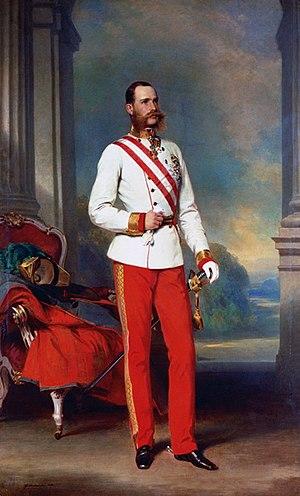
Cet article dresse la liste des souverains ayant régné sur le territoire formant actuellement l'État allemand.
Cet article donne la liste des ducs et rois de Bohême ; le duché devient un royaume à titre viager en 1085 et en 1158 par décret du Saint-Empire. Le titre royal fut définitivement accordé à Ottokar Iᵉʳ en 1198.
Cet article est une liste des peintures de Franz Xaver Winterhalter. Winterhalter était un artiste allemand célèbre au XIXe siècle pour ses portraits de la royauté européenne. Ses œuvres font partie des collections des plus grands musées d'Europe et des États-Unis. Ses peintures véhiculent une atmosphère d'intimité, révélant une compréhension de l'esprit de la noblesse de l'époque, de son hédonisme, de son luxe et aussi de sa joie.
L’histoire de l'Autriche désigne l'histoire du pays d'Europe centrale appelé aujourd'hui Autriche. Mais la définition géopolitique du pays ayant connu de profonds changements au cours des périodes moderne et contemporaine, cette histoire concerne donc aussi les pays voisins : Allemagne, Hongrie, Suisse, Italie, etc.
Par le compromis austro-hongrois de 1867, la « double monarchie » d'Autriche-Hongrie émerge, au centre de l'Europe, à partir de l'Empire d'Autriche dont elle est la continuation dynastique, et qui lui-même avait émergé en 1804 à partir de la monarchie de Habsbourg. L'Autriche-Hongrie comprend les pays autrichiens et les pays hongrois, sous l'autorité de l'empereur d'Autriche et roi de Hongrie. Cette « double monarchie » est dissoute à l'issue de la Première Guerre mondiale et son territoire est partagé entre sept États-successeurs dont l'Autriche et la Hongrie modernes.
Le terme ère réactionnaire désigne en politique la période suivant immédiatement la révolution de mars 1848 dans les états allemands. Elle est marquée par le rétablissement de la Confédération germanique après l'épisode révolutionnaire et la mise en place du parlement de Francfort. C'est une période très conservatrice, caractérisée par la répression envers les hommes politiques libéraux et démocrates par les États de la confédération. Elle se termine en 1858.